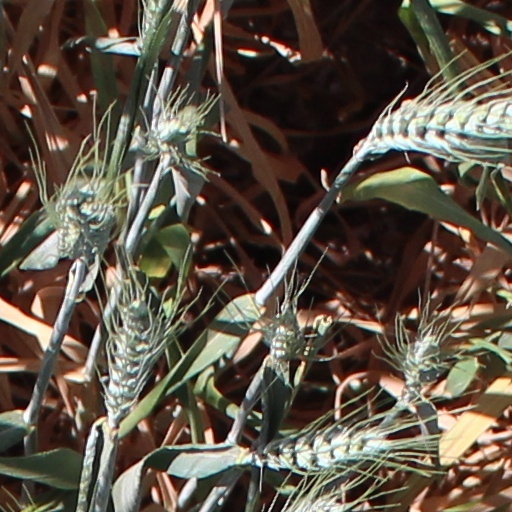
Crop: wheat